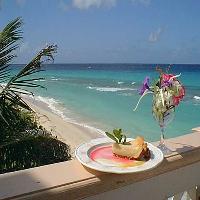
Weather: sun or clear